Jantzen & Thormählen

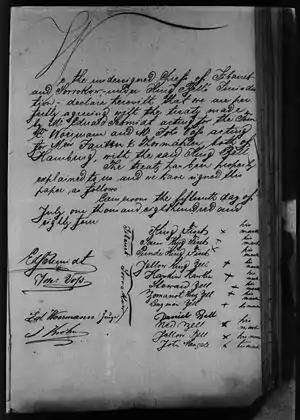
Document in which 12 African Chiefs from Cameroon confirm the 12 July 1884 German-Duala "Protection" Treaty between King Bell and King Akwa (kings of the Duala people) and Eduard Schmidt for Woermann Co and Johannes Voss for Thormälen Co.

Jantzen & Thormählen was a German firm based in Hamburg that was established to exploit the resources of Cameroon. The firm's commercial and political influence was a major factor in the establishment of the colony of Kamerun in 1884.